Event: Nepal Earthquake
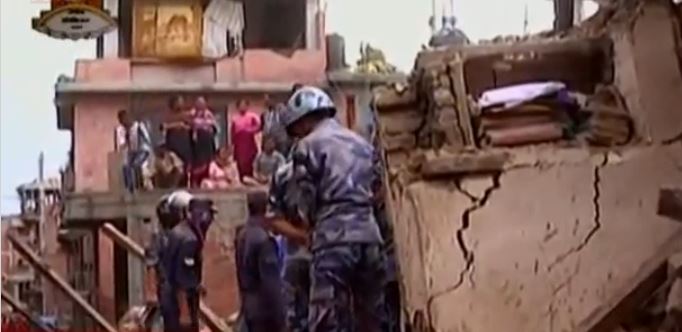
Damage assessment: damage